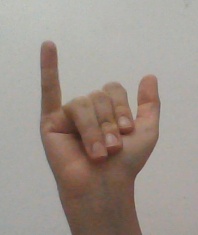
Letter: ya